Jefferson L. Ghrist

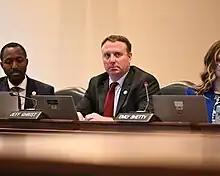
Ghrist in the Appropriations Committee, 2023

On October 29, 2013, Ghrist filed paperwork to run for election to one of the three District 36 seats in the House of Delegates. In the primary, he edged out incumbent delegate Michael D. Smigiel Sr. with 17 percent of the vote and by a margin of 144 votes, and went on to win the general election with 24.1 percent of the vote. Ghrist was sworn in on January 14, 2015, and is the first state delegate from Caroline County since Robert Thornton in 1994. He has served as a member of the Appropriations Committee during his entire tenure, and as deputy minority whip from 2019 to 2021, and as the minority parliamentarian since 2022.